Question: Where is the fireplace?
Tambaya: A ina wajan ajje wutar yake?
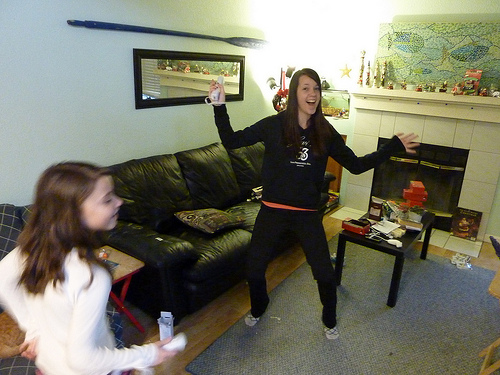
Answer: Behind the girl in black.
Amsa: Abayan yarinyar dake sanye da  baƙi.